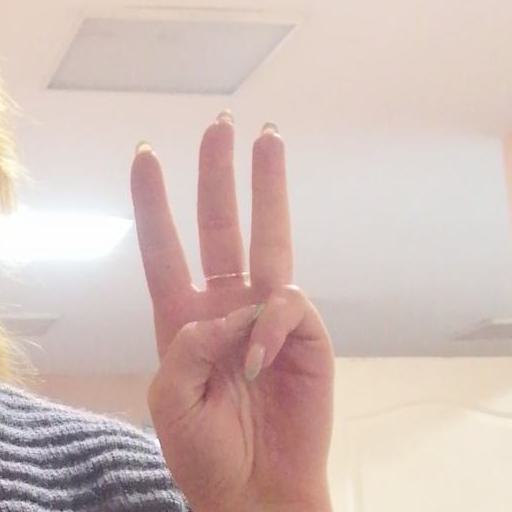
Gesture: three